Banggai cardinalfish

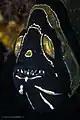
Male mouthbrooding. Wakatobi National Park, Indonesia.

It is often found associated with the seagrass "Enhalus acoroides" and the long spined sea urchin "Diadema setosum". It occurs among various living benthic substrates such as sea urchins, sea anemones, and branching corals; young fish are most commonly associated with sea anemones, while juveniles and adults occur most frequently among long-spined sea urchins and branching corals, as well as sea stars, hydrozoans, and mangrove prop roots. Individuals of 2 to 60 hover above the urchins, with the younger ones about 2 to 3 centimeters SL staying closest to them. The fish retreat among the spines when threatened. Individual fish exhibit well-defined homing behaviour and return to the original location of their group when disturbed. The Banggai cardinalfish often coexists with various anemonefish and anemone shrimp when sheltering in anemones and corals; when found among sea urchin spines, it associates with several other genera of cardinalfish. Following removal of the fish by aquarium collectors, the abundance of associated invertebrates has been shown to decline.